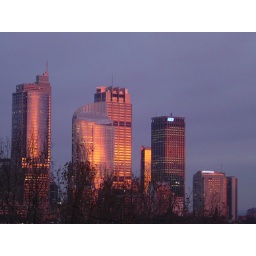
Taken from my living room window as the sunrise was reflected in some buildings in the city centre in Sydney, Australia